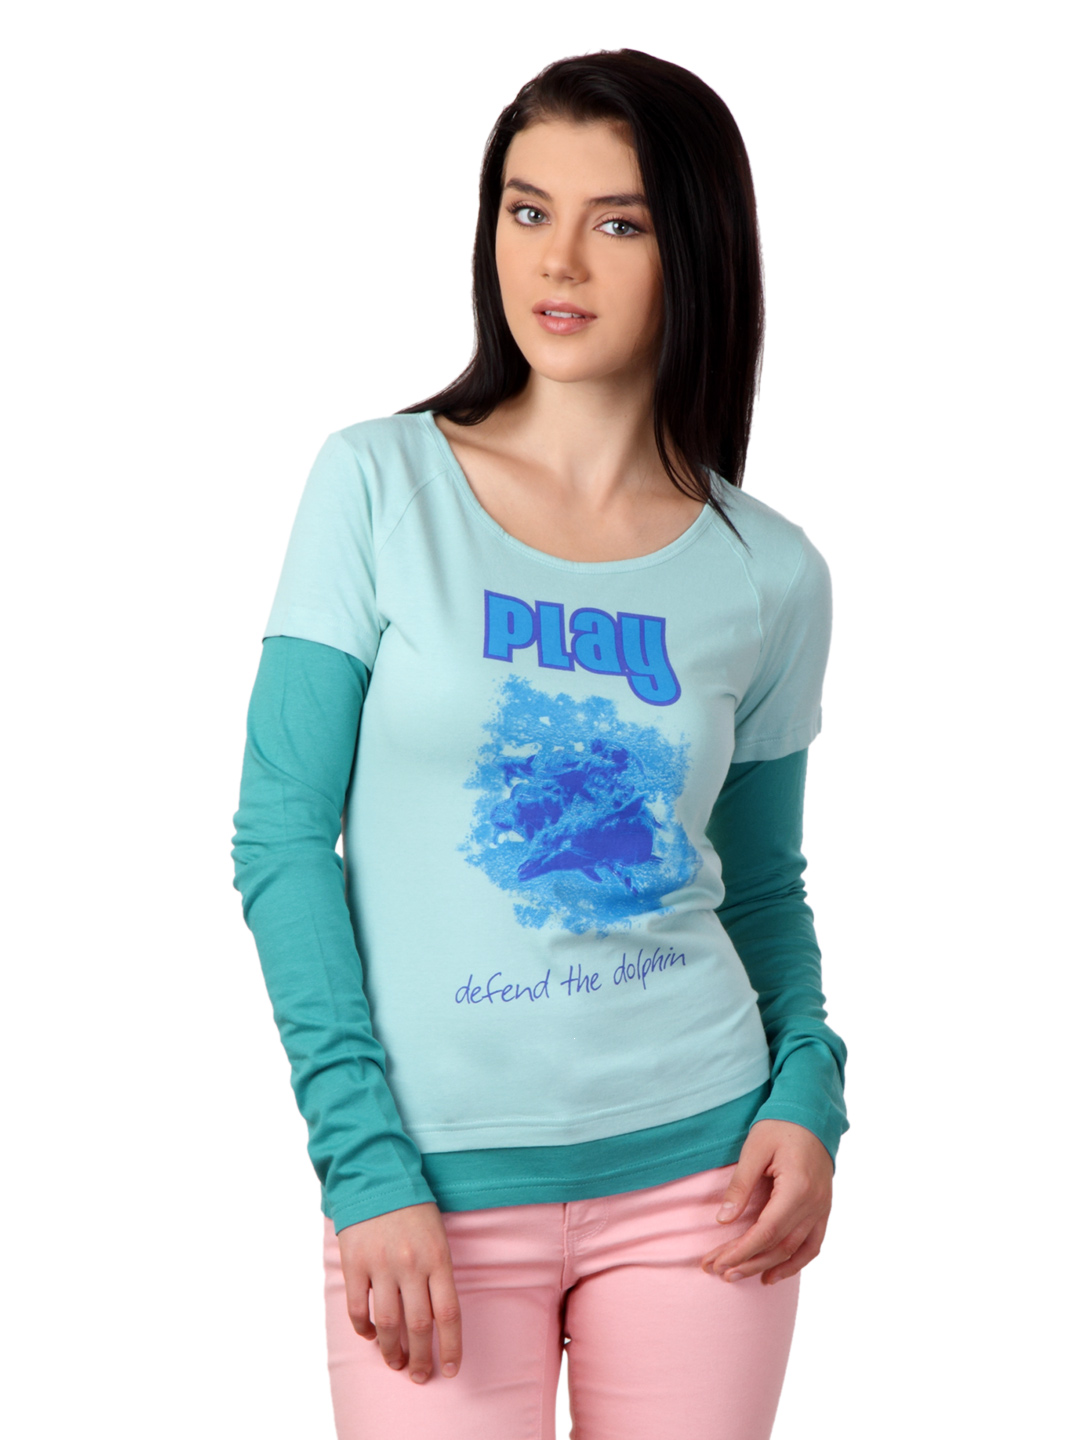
Do u speak green Women Sea green T-shirt
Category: Apparel / Topwear / Tshirts
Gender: Women
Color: Sea Green
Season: Summer 2012
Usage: Casual